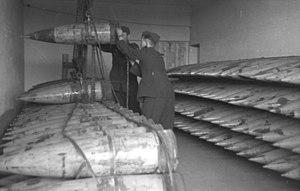
Laponie (Norvège ou Finlande). Des soldats manipulent des obus dans la salle des munitions d'une batterie côtière, PK 681